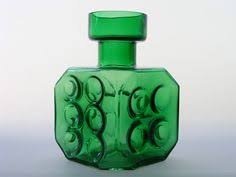
Label: glass